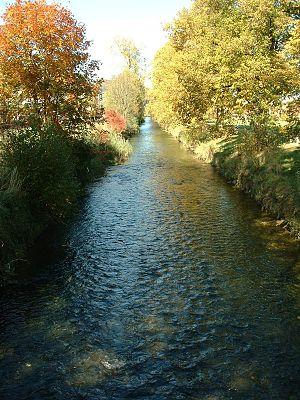
La Gürbe est une rivière suisse, affluent de l'Aar, donc un sous-affluent du Rhin.